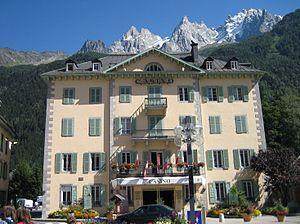
Chamonix-Mont-Blanc, ou plus communément Chamonix, est une commune française située dans le département de la Haute-Savoie, en région Auvergne-Rhône-Alpes. La commune de Chamonix-Mont-Blanc recouvre du nord au sud seize villages ou hameaux : le Tour, Montroc, le Planet, Argentière, les Chosalets, la Joux, le Lavancher, les Tines, les Bois, les Praz de Chamonix, Chamonix-Mont-Blanc, les Pècles, les Mouilles, les Barrats, les Pélerins, les Gaillands, les Bossons.